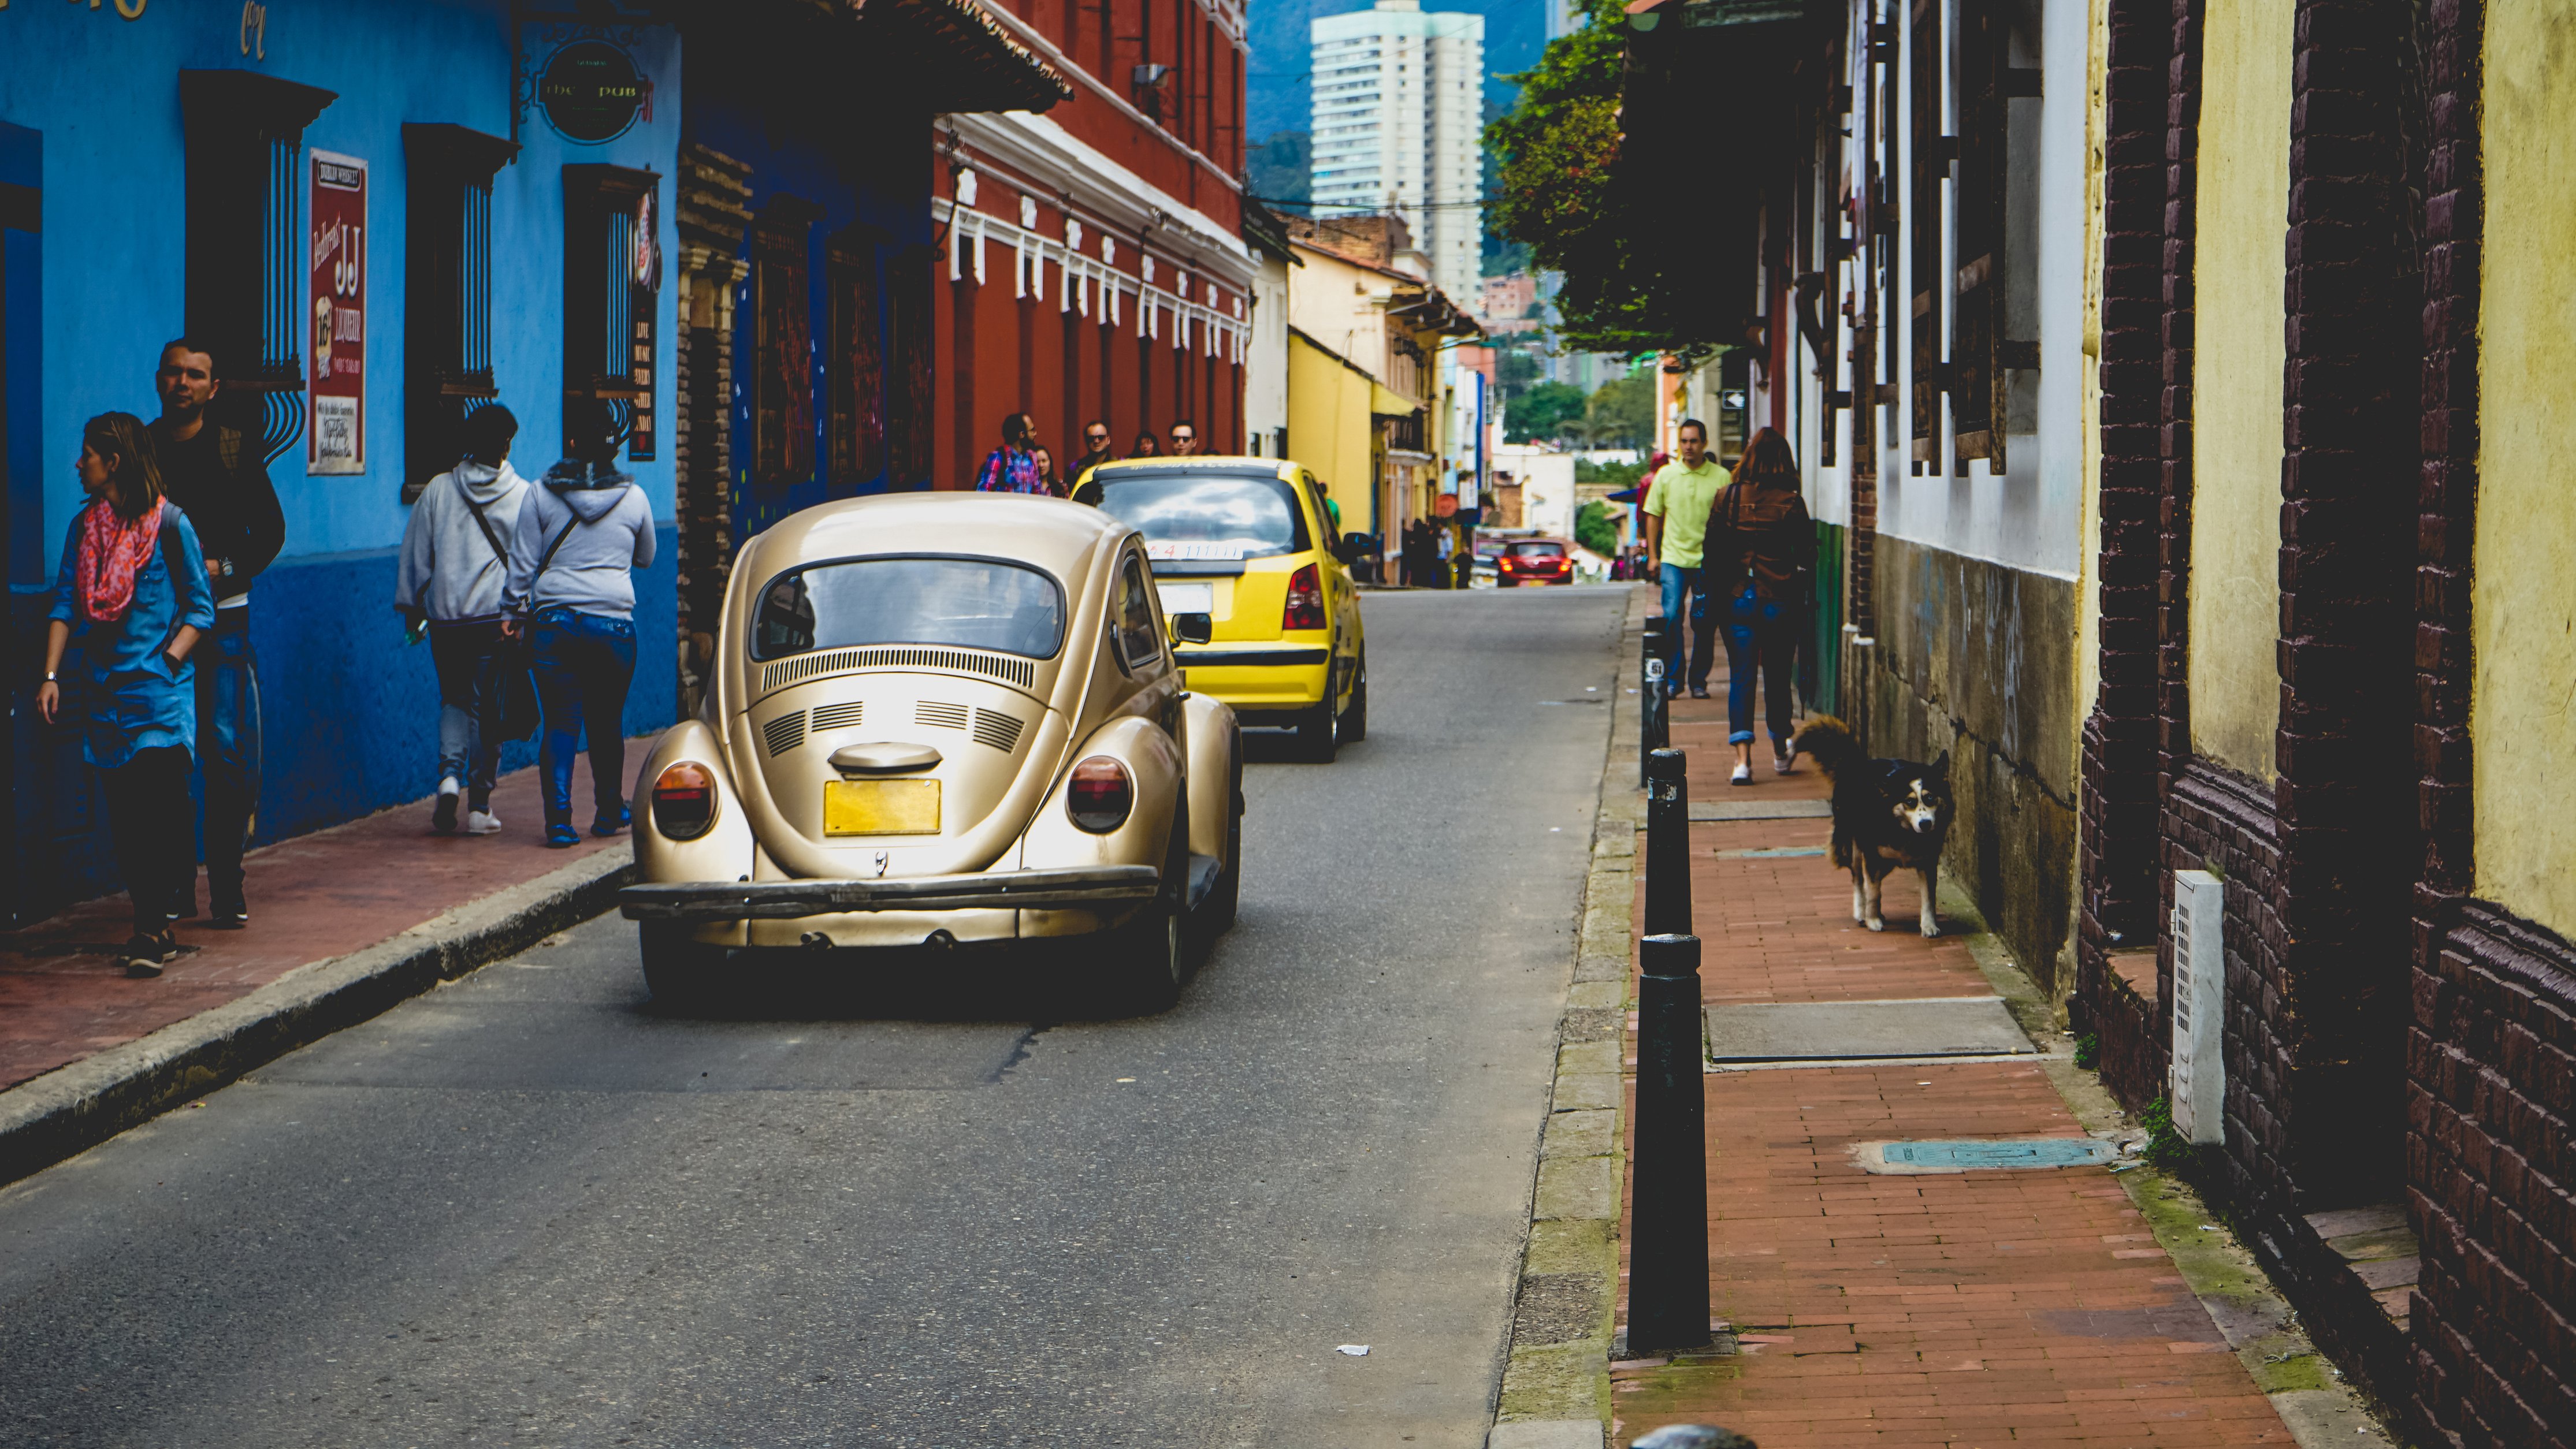
land vehicle, vehicle, car, motor vehicle, mode of transport, yellow, classic, town, classic car, street, vintage car, neighbourhood, subcompact car, compact car, antique car, sidewalk, family car, sedan, city car, asphalt, tourism, taxi, vacation, road, downtown, volkswagen beetle, city